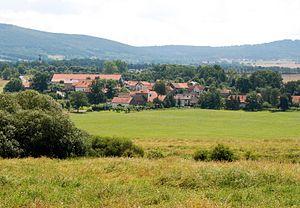
Lážovice est une commune du district de Beroun, dans la région de Bohême-Centrale, en Tchéquie. Sa population s'élevait à 110 habitants en 2020.